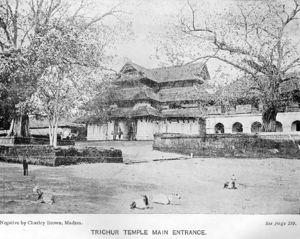
L'architecture des temples hindous présente une grande variété selon les époques, les matériaux utilisés, les régions et les cultures, initialement en Inde. De nombreux temples de religion hindoue se trouvent en dehors de l'Inde, soit dans les pays qui ont été dirigés par des souverains de religion hindoue, soit dans les régions avec une forte immigration de population indienne.